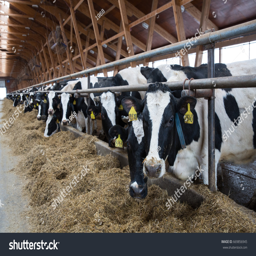
many cows on a dairy farm .